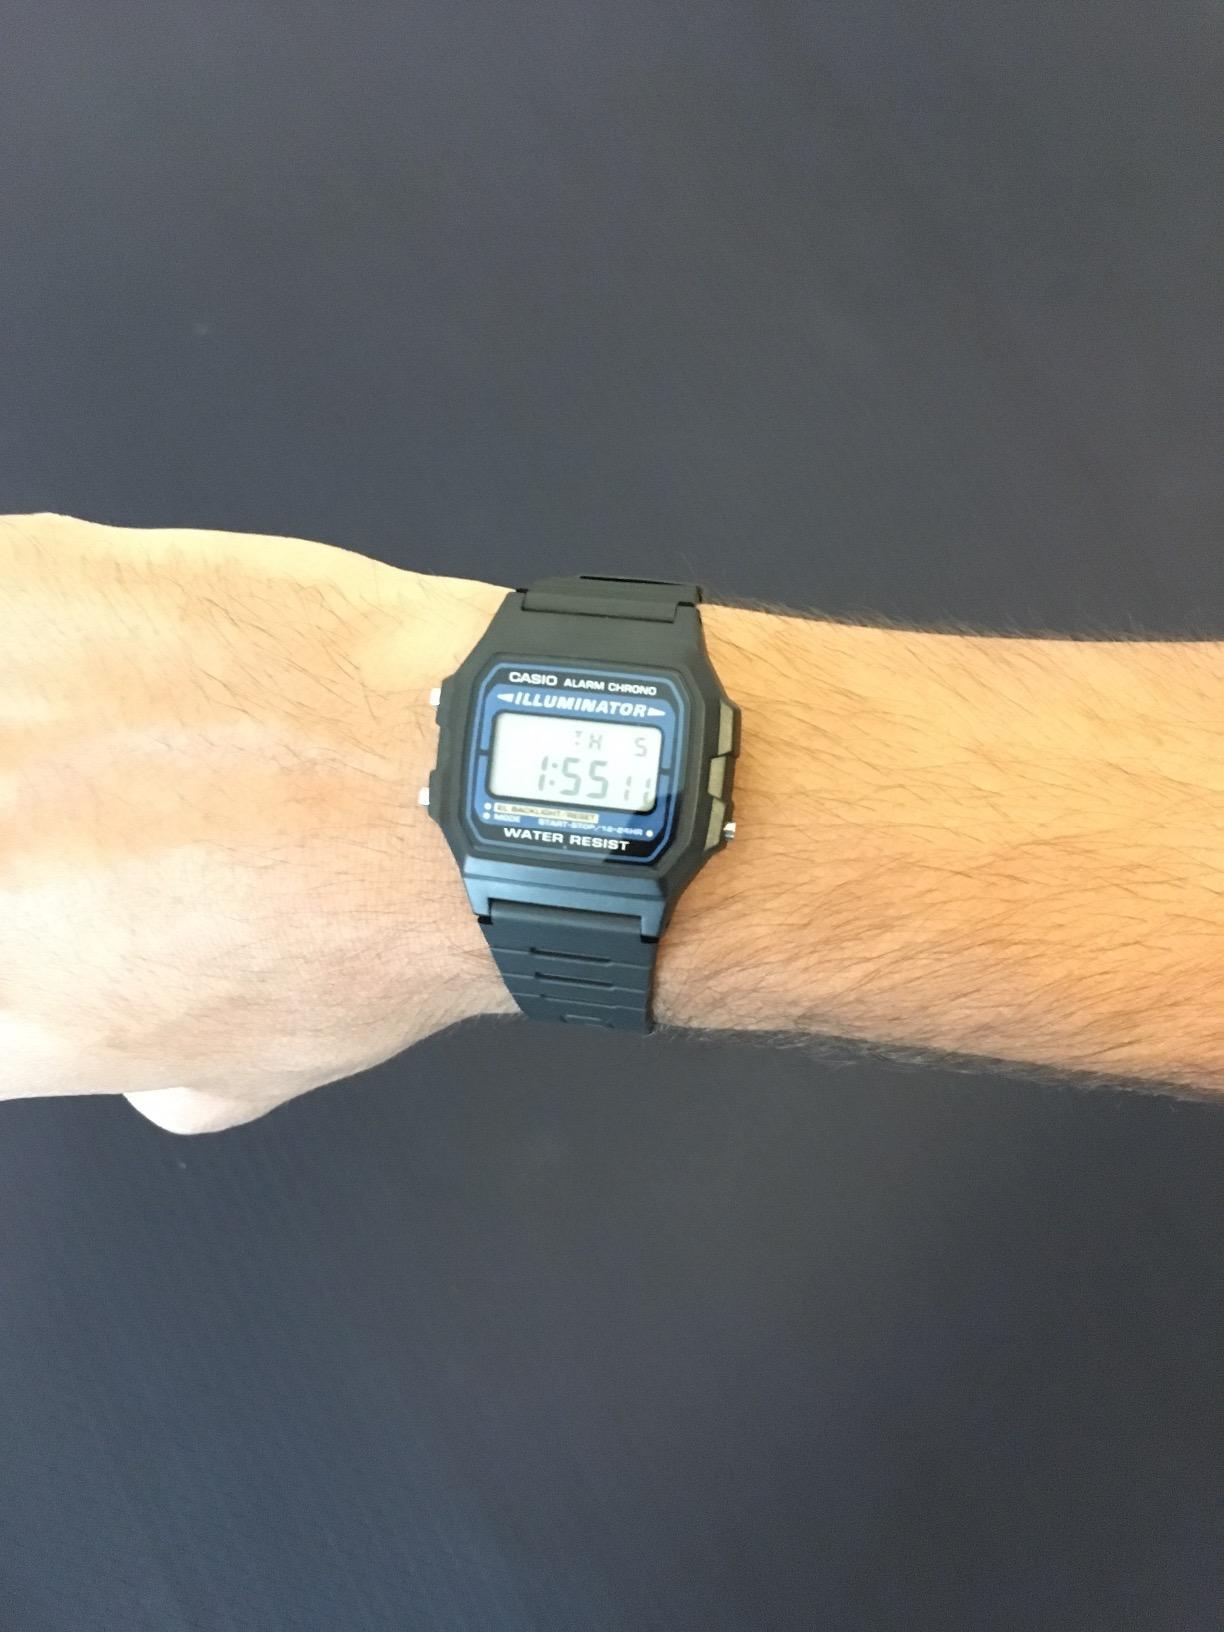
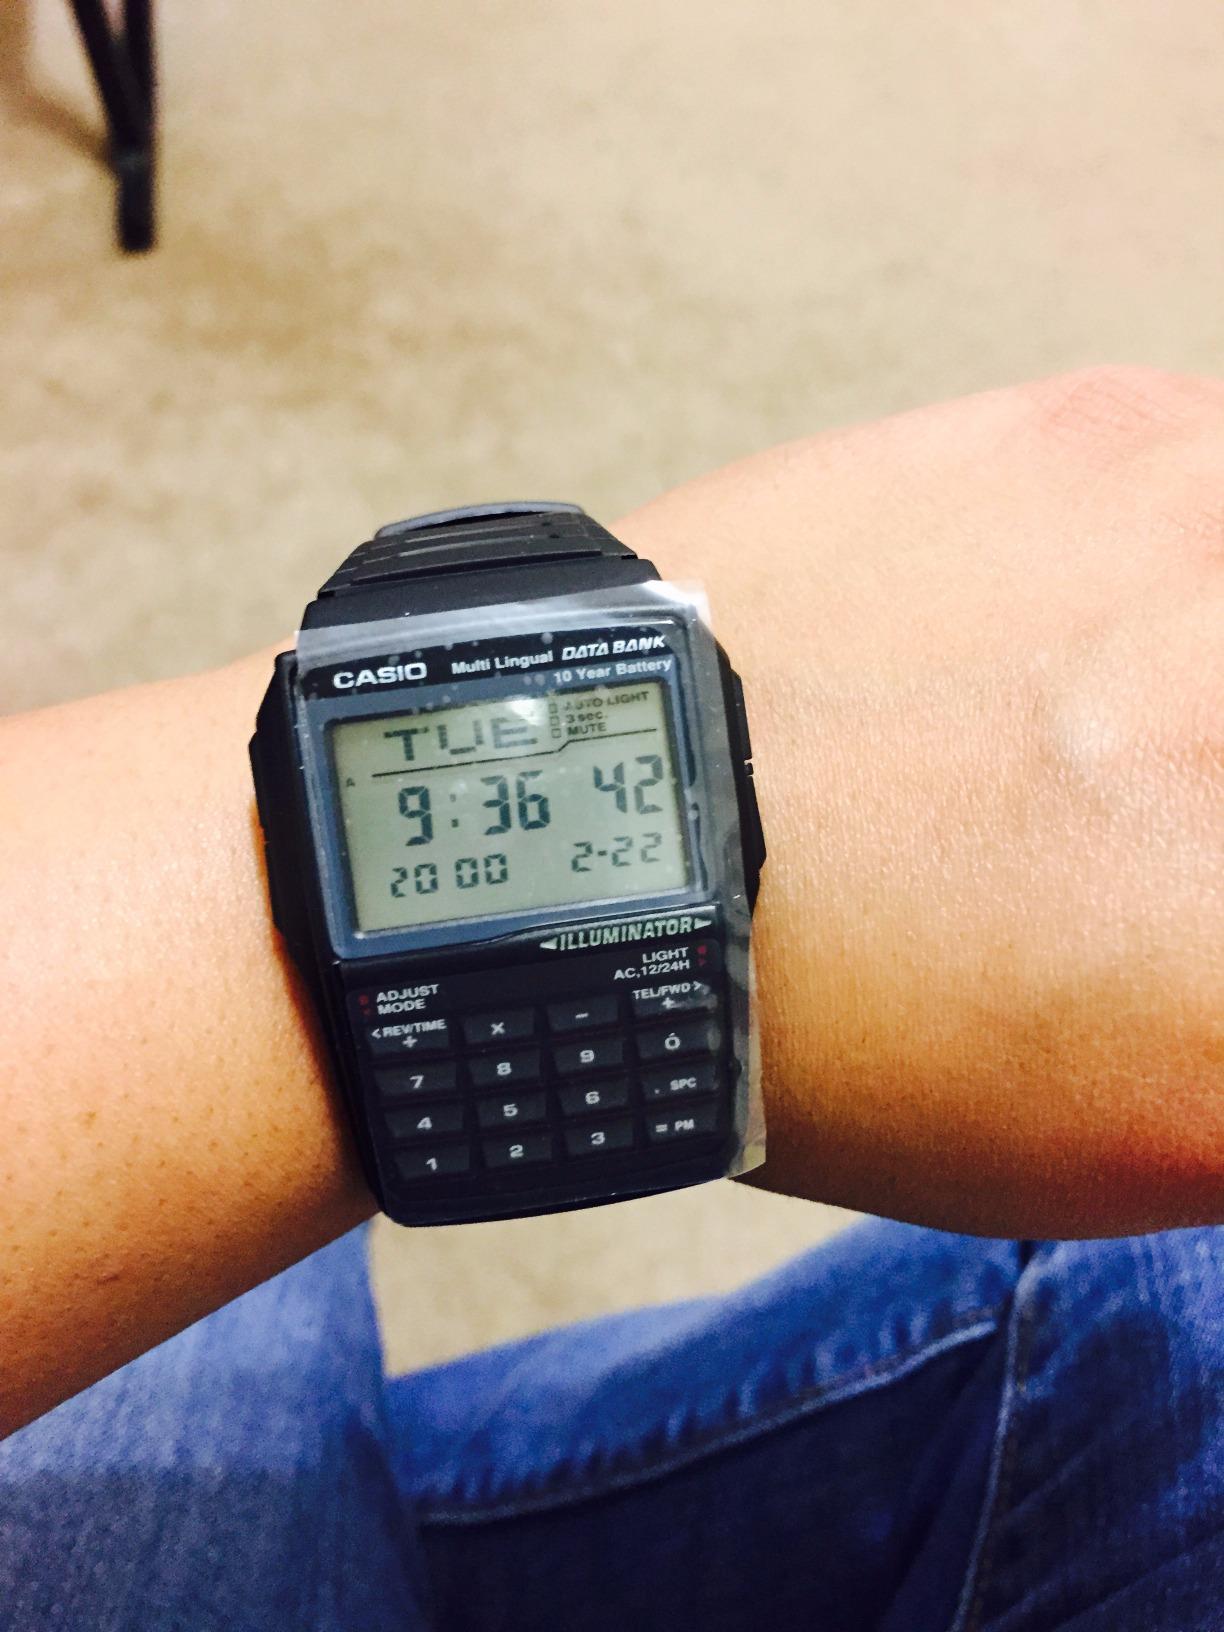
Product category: accessories_watch
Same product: no